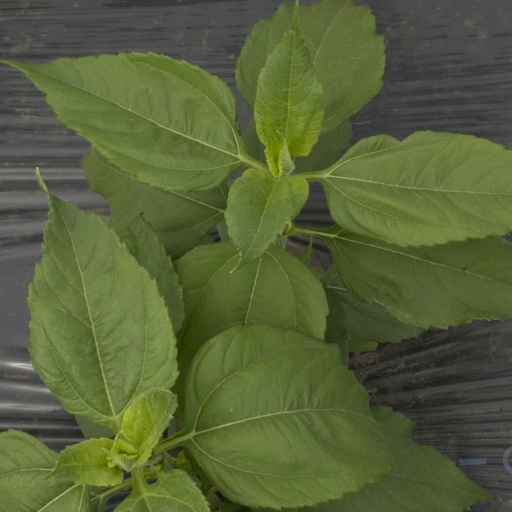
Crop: Jerusalem artichoke